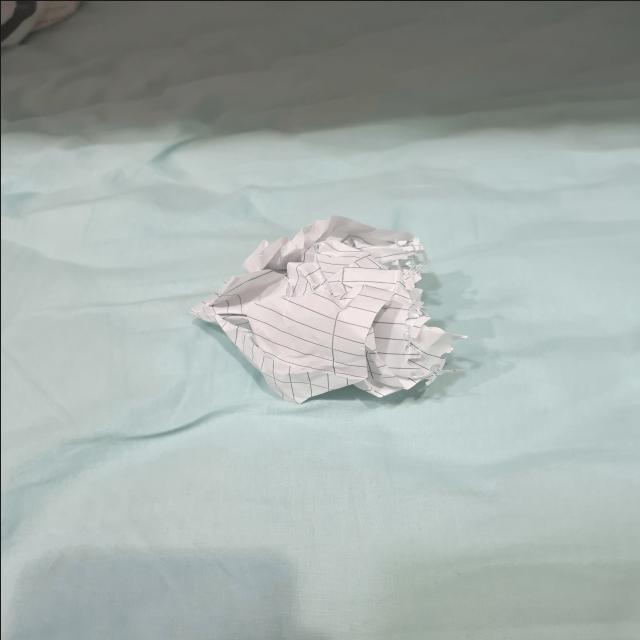
Label: tissues